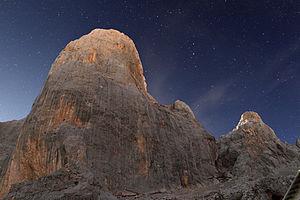
Alberto Rabadá Sender, né le 13 février 1933 à Saragosse, mort dans l’Eiger le 15 août 1963, est un pyrénéiste et alpiniste espagnol, actif dans les années 1950 et le début des années 1960, connu pour la cordée qu’il formait avec Ernesto Navarro.